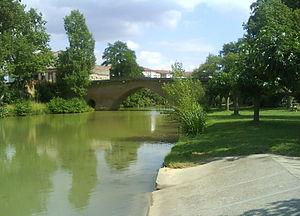
Pont de Save à Grenade (Haute-Garonne, Midi-Pyrénées, France).